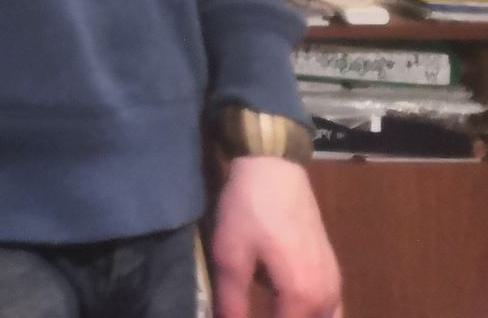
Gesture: no_gesture